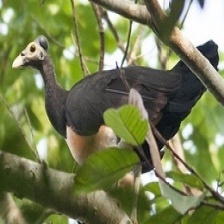
Species: MALEO
Scientific name: MACROCEPHALON MALEO